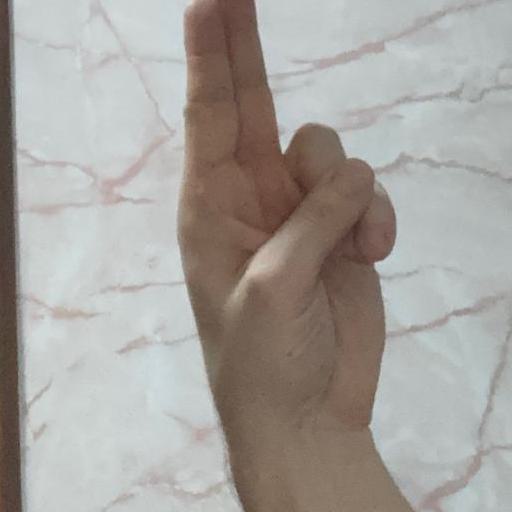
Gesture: two_up